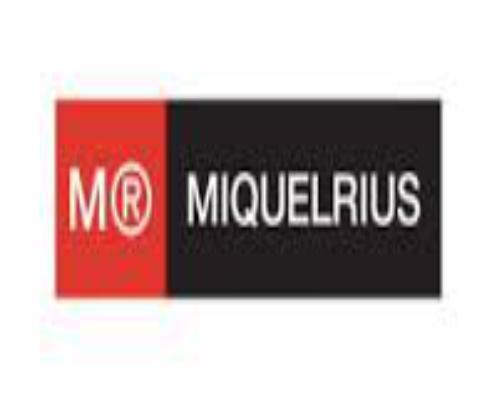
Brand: miquelrius-1
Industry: Necessities